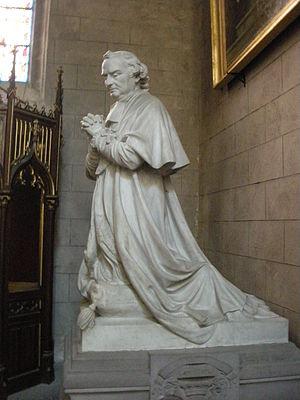
Statue de Mgr de Pompignac par Oliva (1881) dans la cathédrale de Saint-Flour (Cantal).
Pierre-Antoine-Marie Lamouroux de Pompignac, né le 2 juillet 1802 à Saint-Flour et mort le 23 mai 1877 à Mauriac, était un religieux français du XIXᵉ siècle. Il a été évêque de Saint-Flour pendant vingt ans.
Le diocèse de Saint-Flour a été créé par le démembrement en 1317 de l'ancien diocèse d'Auvergne dont il reprenait les paroisses du haut pays d'Auvergne, c'est-à-dire celles qui se trouvaient dans l'ancienne aire de l'abbaye d'Aurillac, de celle de Saint-Flour et du chapitre de Brioude. Le diocèse correspondait jusqu'en 1789 à l'actuel département du Cantal, avec en moins le Mauriacois, et en plus deux parties du Velay: le Brivadois et le Nord de la Margeride, ainsi qu'un bourg du Quercy : Lamativie. Il comprenait Landeyrat mais excluait Allanche.
Cette page est destinée à fournir une liste non exhaustive des principaux orants funéraires situés en France. Elle est articulée dans l'ordre géographique, par département, puis par commune, puis par lieu ou édifice, puis par personnage par ordre chronologique.